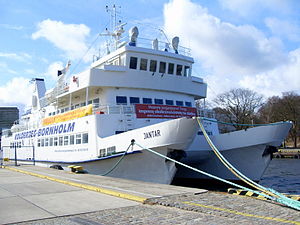
Turisme
En populær turist færge fra Kołobrzeg (Polen) til Nexø på Bornholm anløbet i havn i Kołobrzeg
Turisme kan både omfatte rene rekreationsrejser og oplevelsesrejser. Ordet kan bruges nedsættende, især om masseturismen. Det hænger sammen med, at turisme i dag kan dyrkes af alle samfundslag, hvor den tidligere var forbeholdt de besiddende.